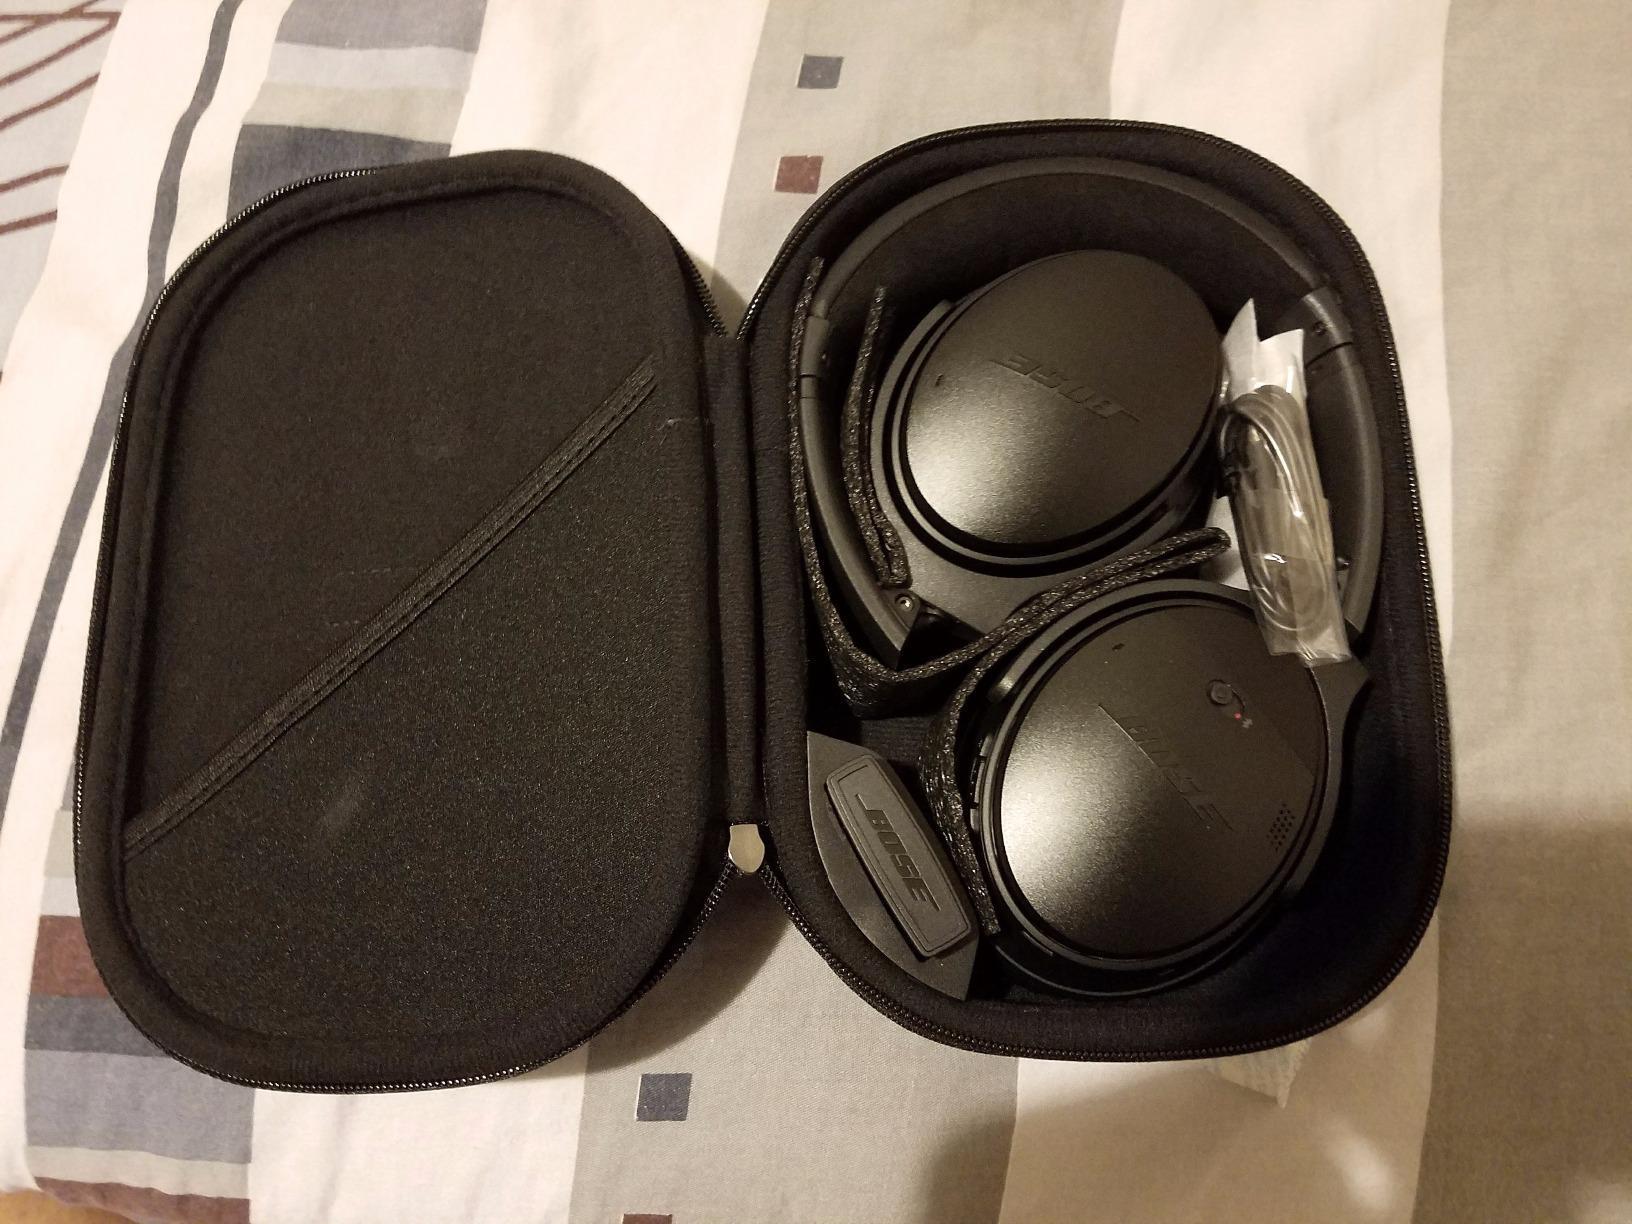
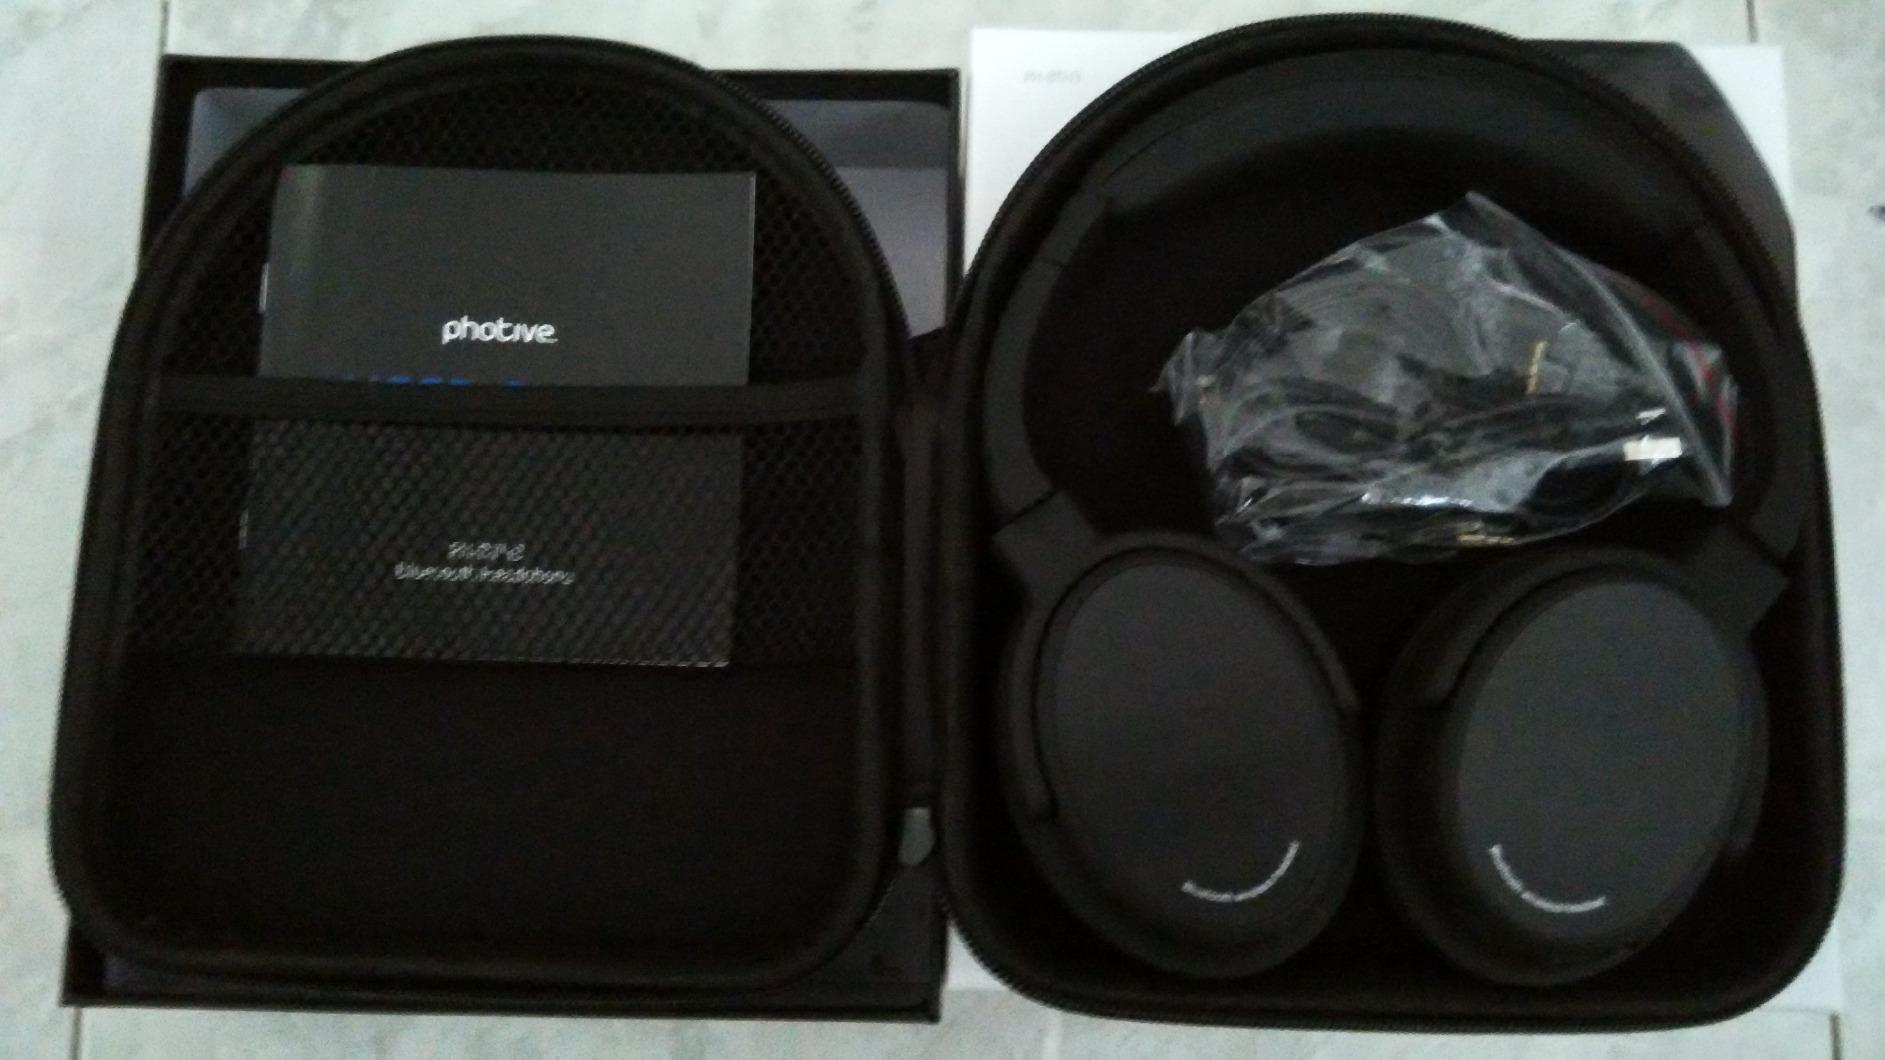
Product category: headphones
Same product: no